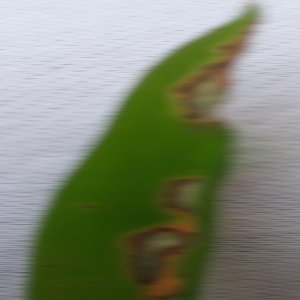
Disease: Blast